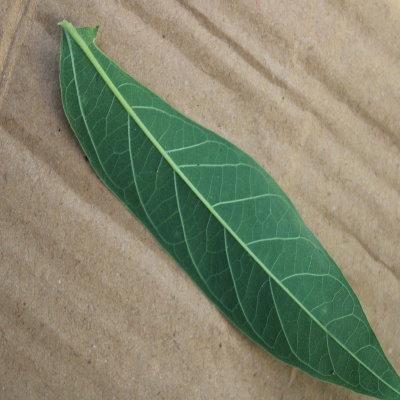
Crop: Cassava
Condition: healthy